Great Southern Grammar

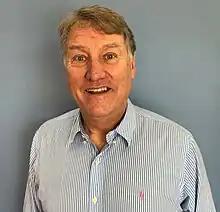
Mark Sawle Principal of GSG in 2023

In 2002 the Junior School opened which catered for students from Kindergarten to Year 6. The Middle School continued to operate for students in Year 7 to Year 9 and the Senior School continued to cater for students from Year 10 to Year 12.